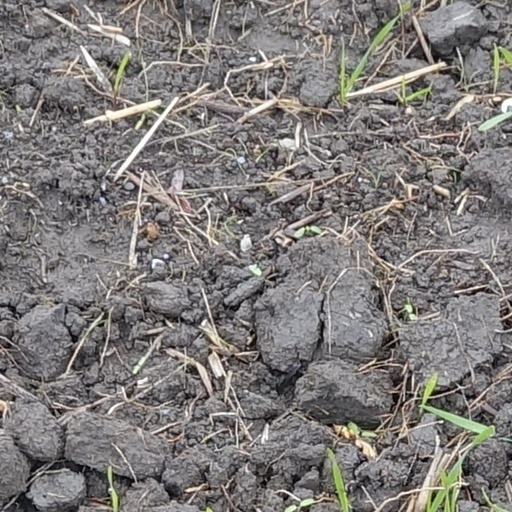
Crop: wheat